G.I. Joe: A Real American Hero

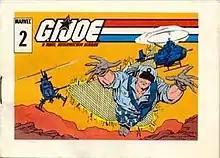
Cover of Starduster Mini-Comic #2 from Action Stars Cereal

Like Hasbro's other main franchise at the time, , G.I. Joe saw its popularity peak around this time. This year is also notable for the overhauling of toy packaging, which the background artwork being changed from the familiar explosion background to a pixilated pattern of a red, yellow, and white explosion.